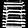
Label: Pullover